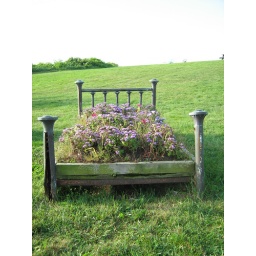
bed of flowers - near Fishing Club B&B